Aguascalientes (city)

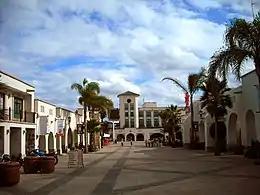
San Marcos Fair corridor.

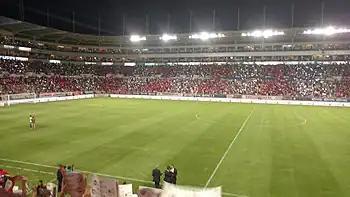
Estadio Victoria, home of Club Necaxa since 2003

Aguascalientes houses the largest festival held in Mexico, the San Marcos Fair, which takes place from the middle of April to the beginning of May. The celebration was held originally in the San Marcos church, neighborhood, and its magnificent neoclassical garden; since then, it has greatly expanded to cover a huge area of exposition spaces, bullrings, nightclubs, theaters, performance stages, theme parks, hotels, convention centers, and other attractions. It attracts almost 7 million visitors to Aguascalientes every year.